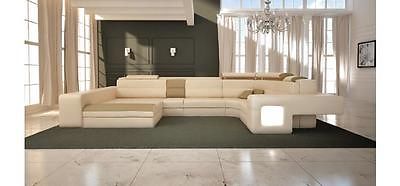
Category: sofa